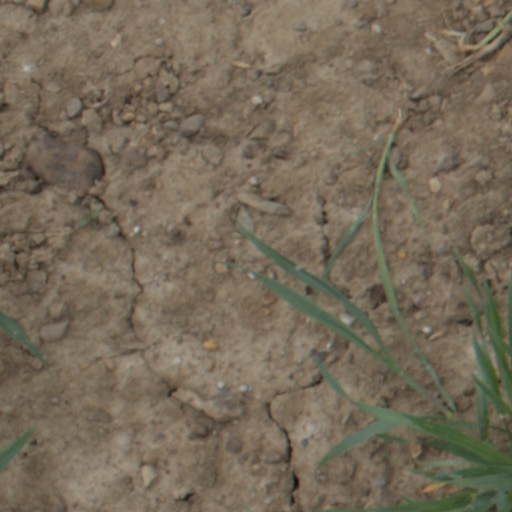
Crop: wheat